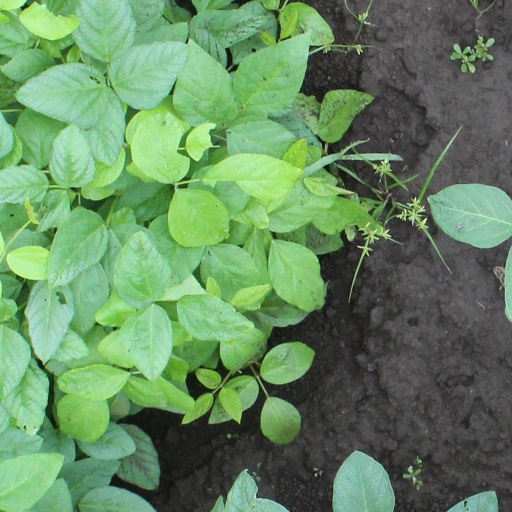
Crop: soybean